Howie Day

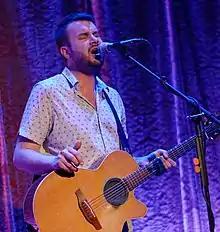
Day performing in 2013

Day created a PledgeMusic campaign in December 2014 to fund a new album, "Lanterns", which was released to pledgers on April 16, 2015. The album was released on iTunes April 28, 2015. When asked about taking the PledgeMusic avenue, Day said "It not only helped pay some of the studio bill, it was also really encouraging to have the fans behind me during the process. I am incredibly grateful." Day's loyal fan base have given mostly favorable reviews. Several songs on the album feature Aimee Mann on backing vocals.